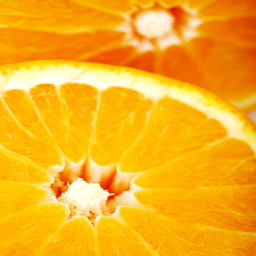
Label: Orange